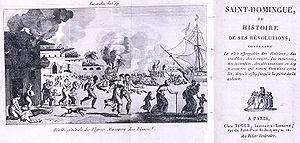
Couverture de l'ouvrage ""Saint-Domingue ou l'Histoire de ses révolutions""."
La révolution haïtienne constitue la première révolte d’esclaves réussie du monde moderne. Les historiens situent traditionnellement son départ lors de la cérémonie du Bois-Caïman, une cérémonie vaudoue en août 1791. Elle établit en 1804 Haïti en tant que première république noire libre du monde, succédant à la colonie française de Saint-Domingue.